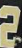
Number: 2